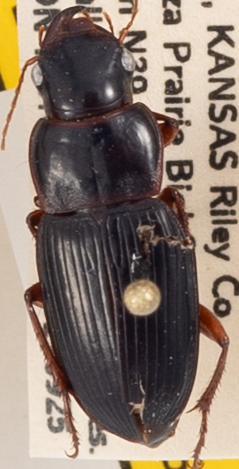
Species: Harpalus paratus
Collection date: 2019-09-25
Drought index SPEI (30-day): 0.944
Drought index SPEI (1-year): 1.69
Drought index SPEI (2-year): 1.096